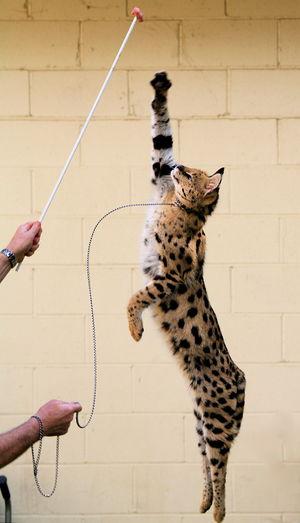
Le serval est une espèce de félins de la sous-famille des félinés.